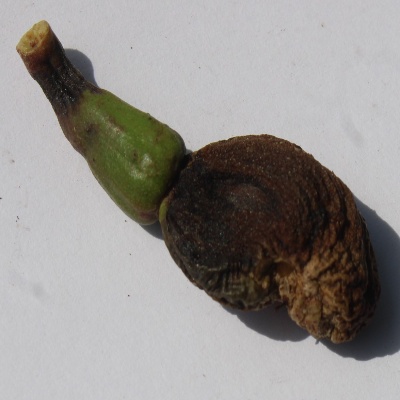
Crop: Cashew
Condition: anthracnose